Cajón

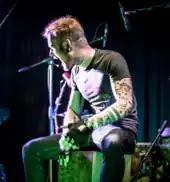
Percussionist Jesse Benns playing with Drumming Gloves

The player sits astride the box, tilting it at an angle while striking the head between their knees. The percussionist can play the sides with the top of their palms and fingers for additional sounds. Some harder hitting players use protective drumming gloves to protect their hands from bruises and blisters. Some percussionists attach a bass drum pedal to the instrument, enabling them to play it with a single foot. There are also lap cajons (which are smaller and more portable) that sit on the lap of the musician.